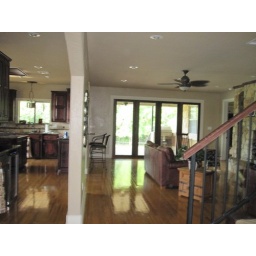
My BFF's new (amazing) house that sprung out of the ground as if by magic